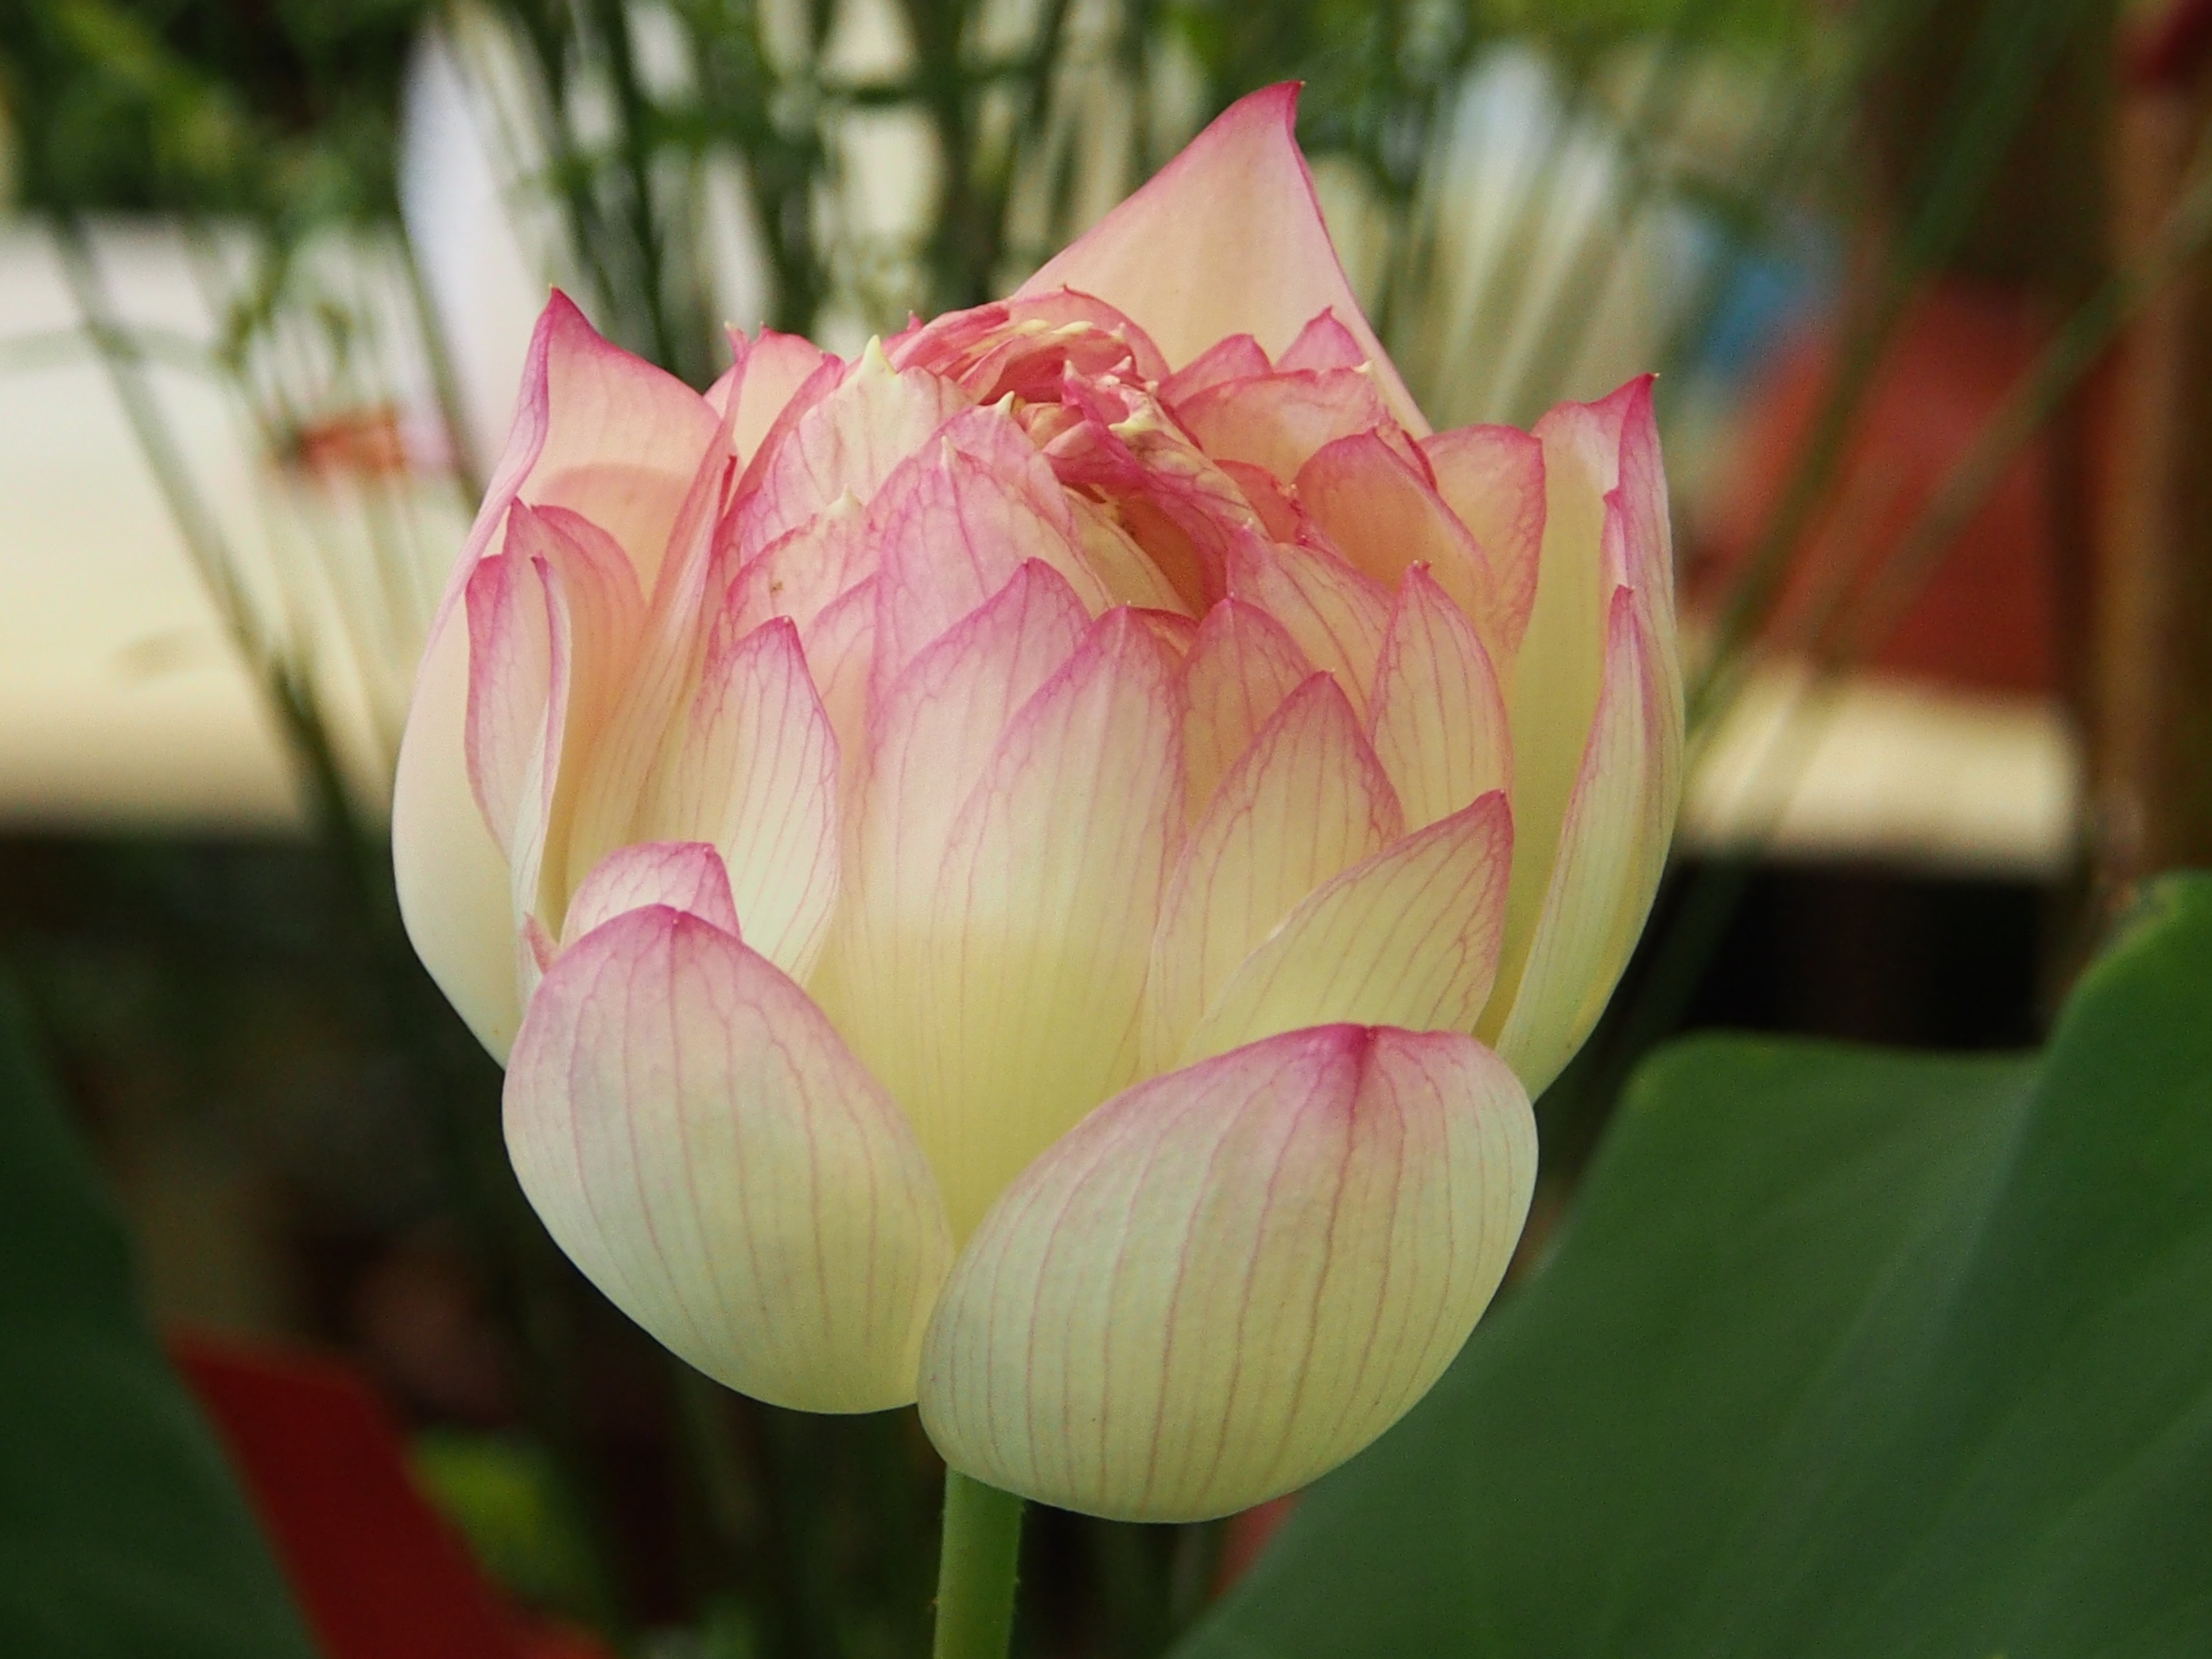
plant, flower, petal, tulip, botany, pink, sacred lotus, aquatic plant, flora, lotus, taipei, macro photography, flowering plant, compound flap, plant stem, land plant, lotus family, proteales, the flower market